Qiupalong

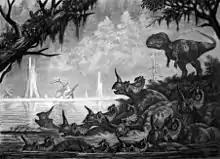
A herd of "Centrosaurus", one of the most common animals in the lower Dinosaur Park Formation, crossing a river

Although the first remains of "Qiupalong" to be described were from Asia, the geologically oldest remains from the genus are from Laramidia. This, coupled with the results of several phylogenetic analyses, suggest that "Qiupalong" originated in North America and only migrated into Asia later, near the very end of the Cretaceous Period. This is consistent with the suggestion by other researchers that significant faunal interchange took place during the Campanian and Maastrichtian stages between the two continents via the Bering Land Bridge, which has its origins in the Cretaceous.